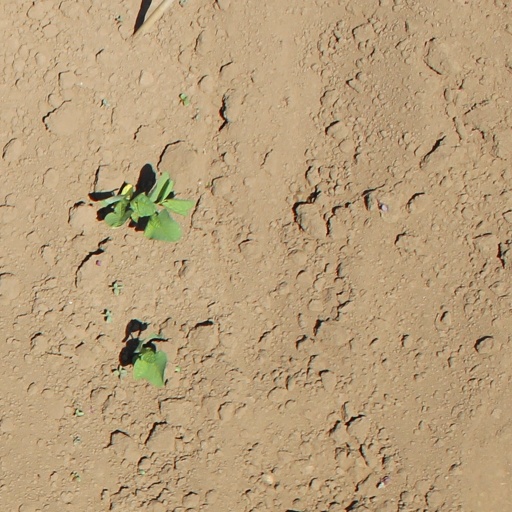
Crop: soybean